Hover Strike: Unconquered Lands

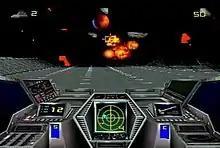
Gameplay screenshot.

"Hover Strike: Unconquered Lands" is a futuristic semi-open three-dimensional shooter game like its original predecessor, where the players take control of a heavily armed hovercraft vehicle across multiple missions set on a foreign planet, each one varying in terms of main objectives and thematic in order to annihilate the forces of the Terrakian Pirates from the planetary surface before the Federation's armada arrives to the location. The game's progression system, two-player mode and controls act like the original game, however a Memory Track cartridge has to be present for game saves. The remake features new missions and enemies not found within the original title, along with improved graphics, an arranged CD-quality soundtrack, among other extras.